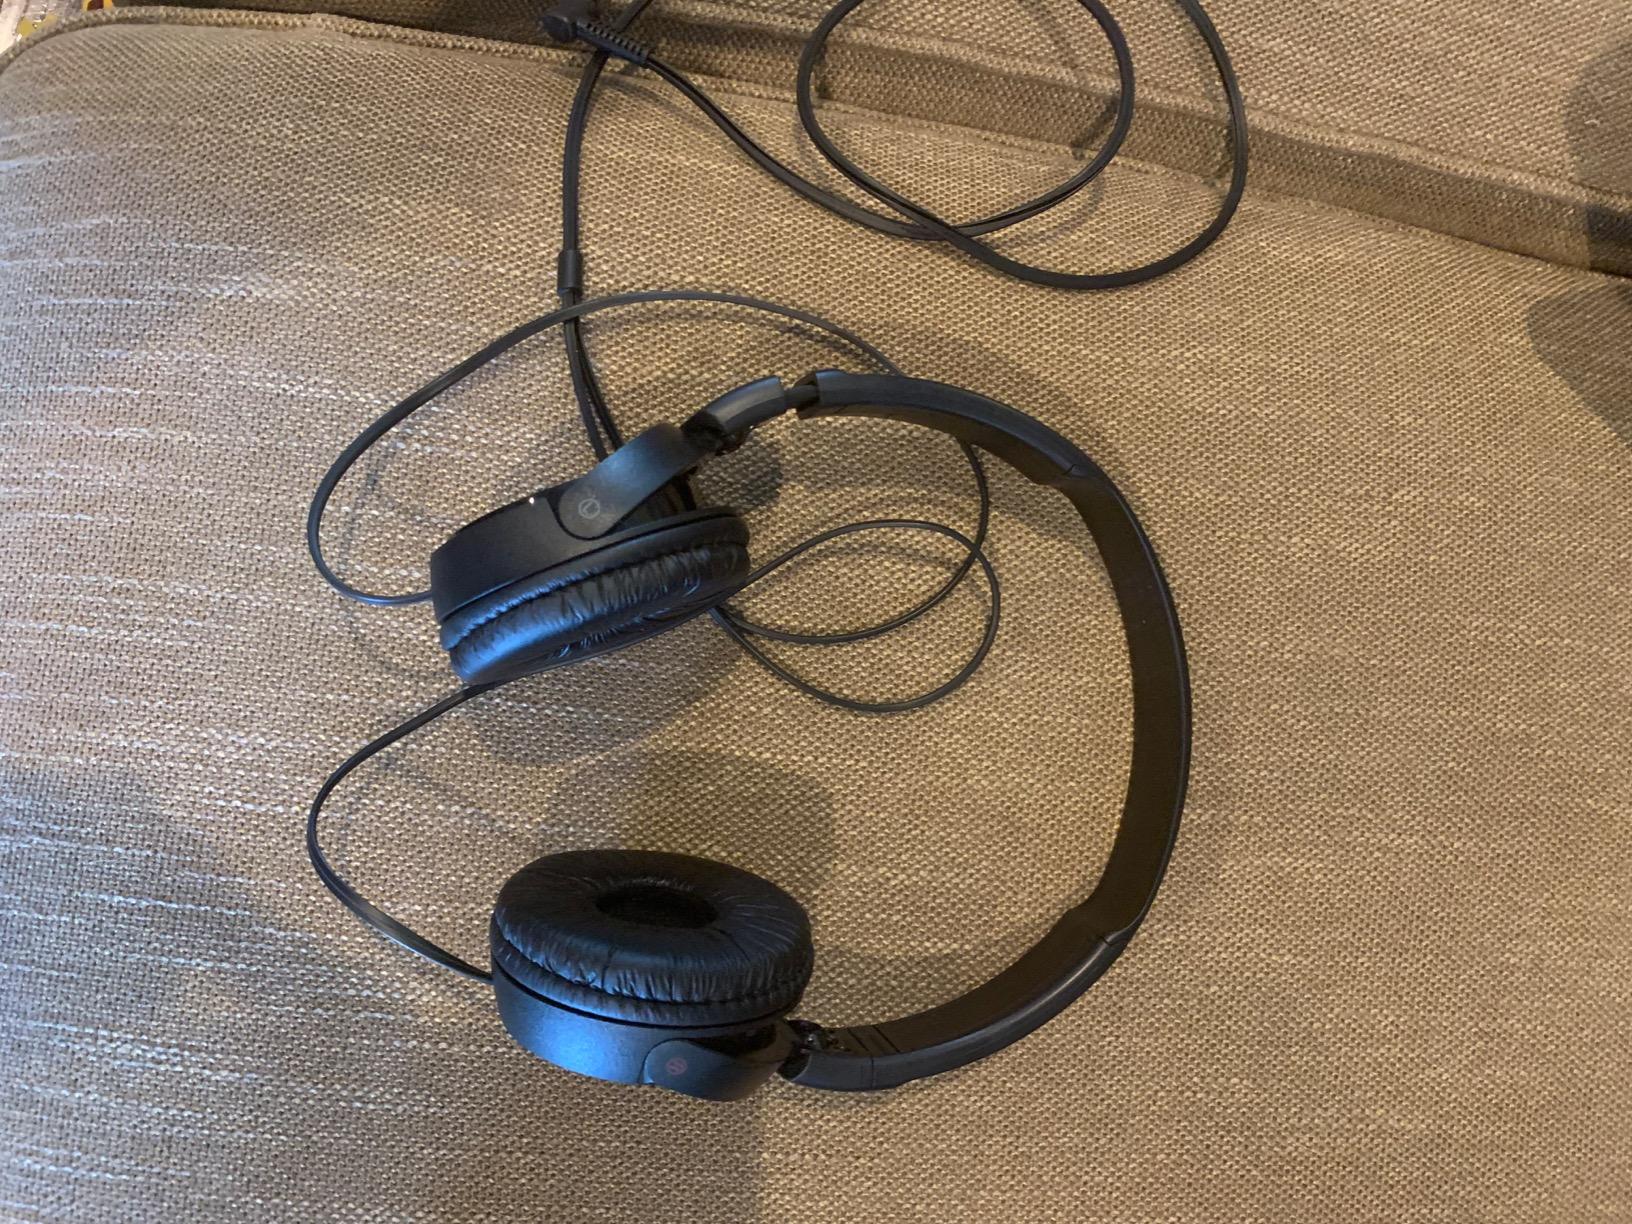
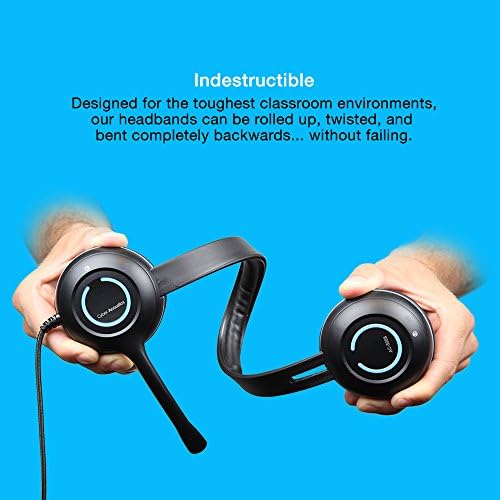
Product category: headphones
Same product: no